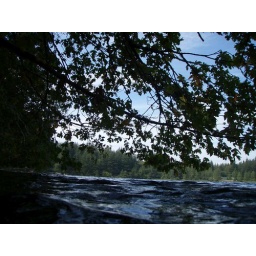
In a boat under a tree